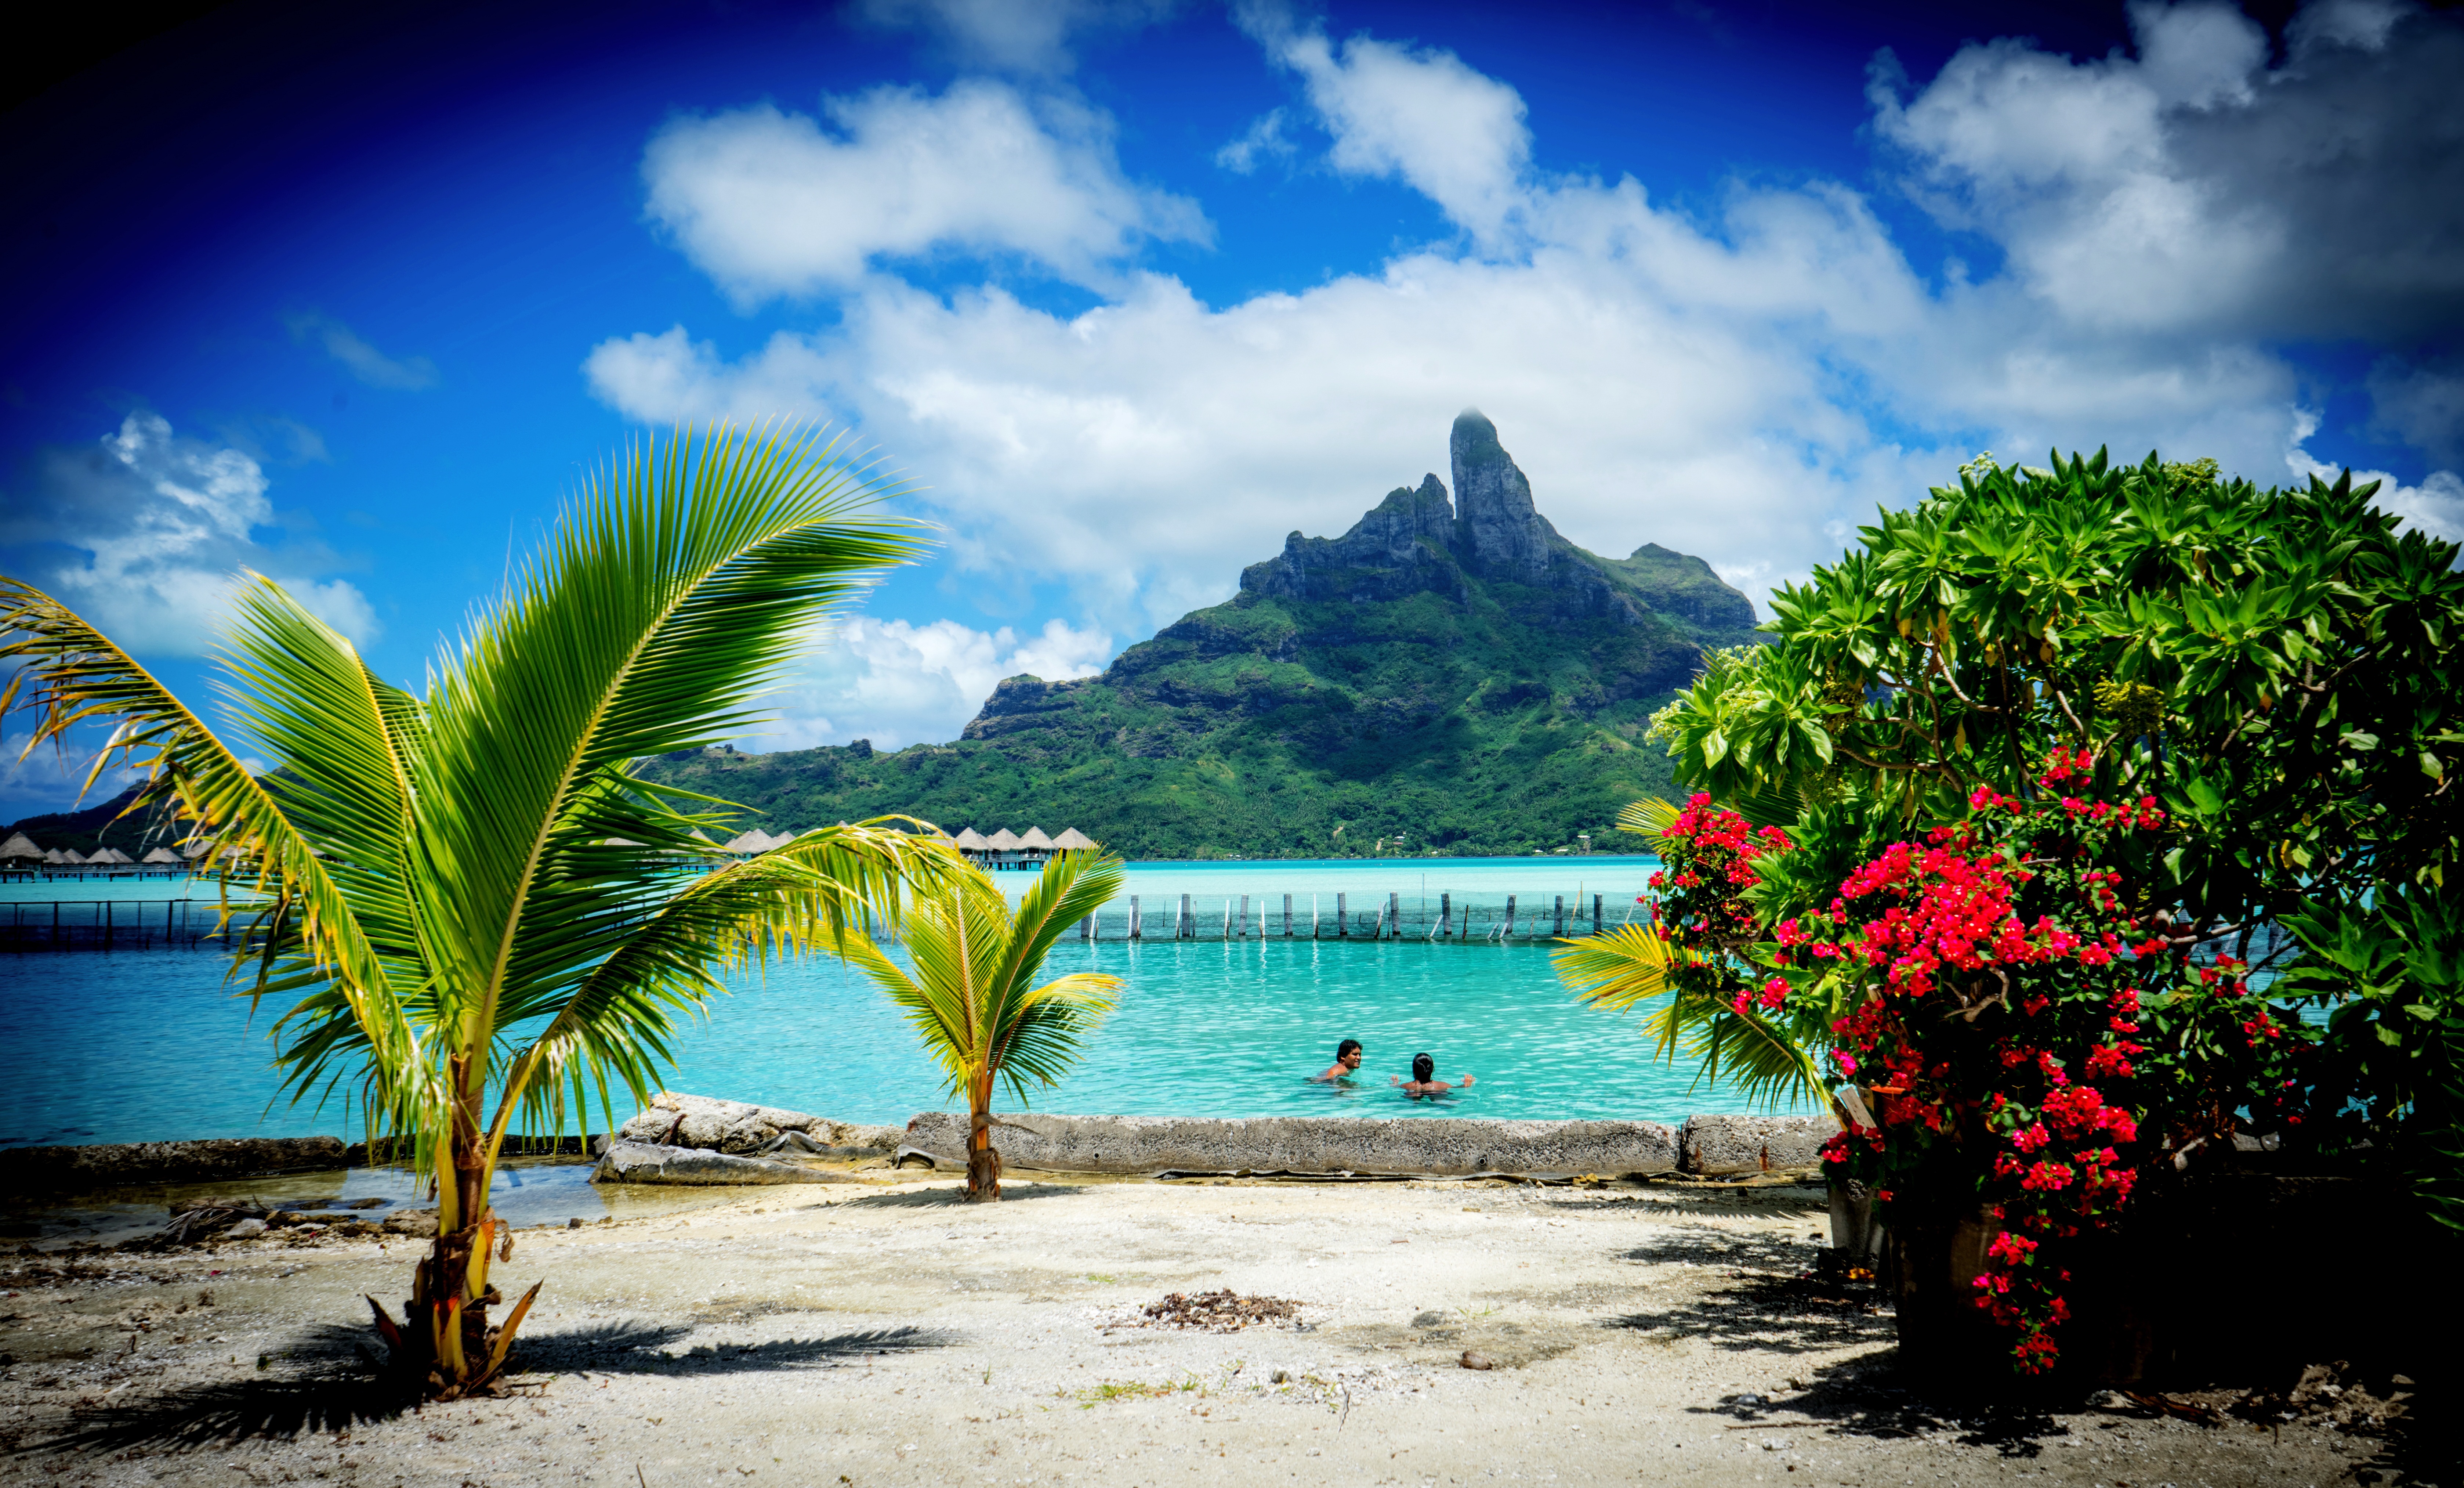
beach, landscape, sea, coast, tree, water, nature, sand, ocean, mountain, sky, sunlight, shore, vacation, coastline, paradise, tropical, holiday, lagoon, bay, island, tourism, body of water, flowers, outdoors, sunny, french, resort, caribbean, pacific, palms, tropics, destination, tahiti, polynesia, woody plant, arecales, palm family, bora bora